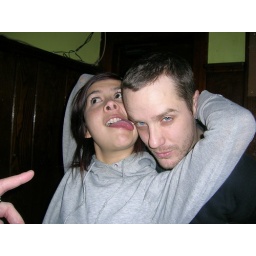
two bananas in a boat